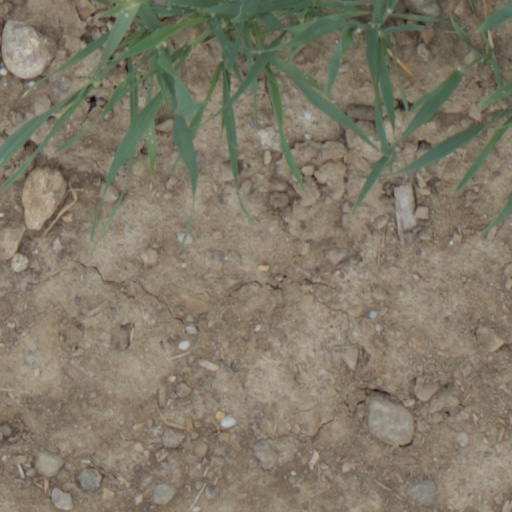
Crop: wheat